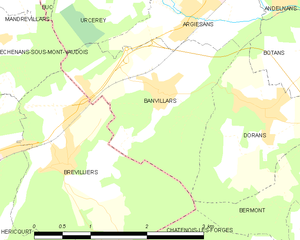
Carte des communes françaises Banvillars